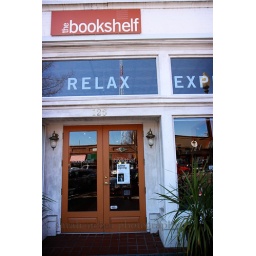
. i fell in love with this cute little book store at first site .